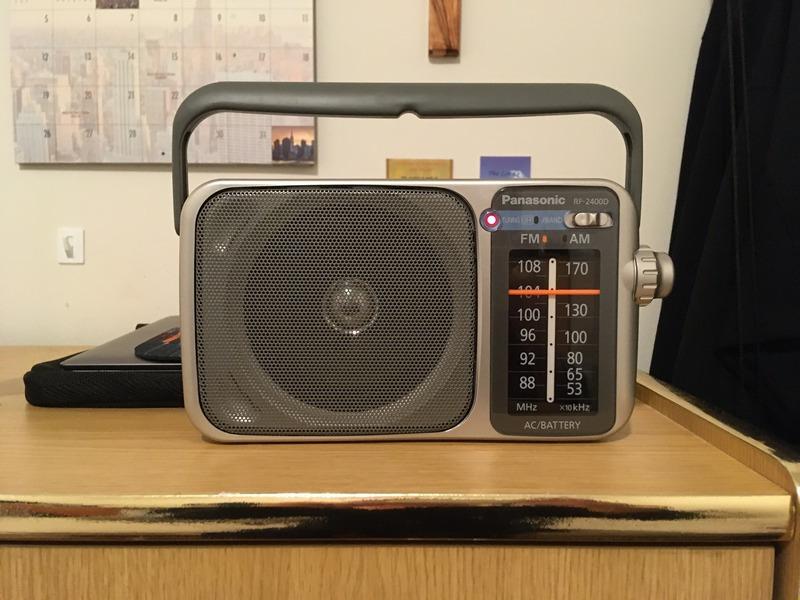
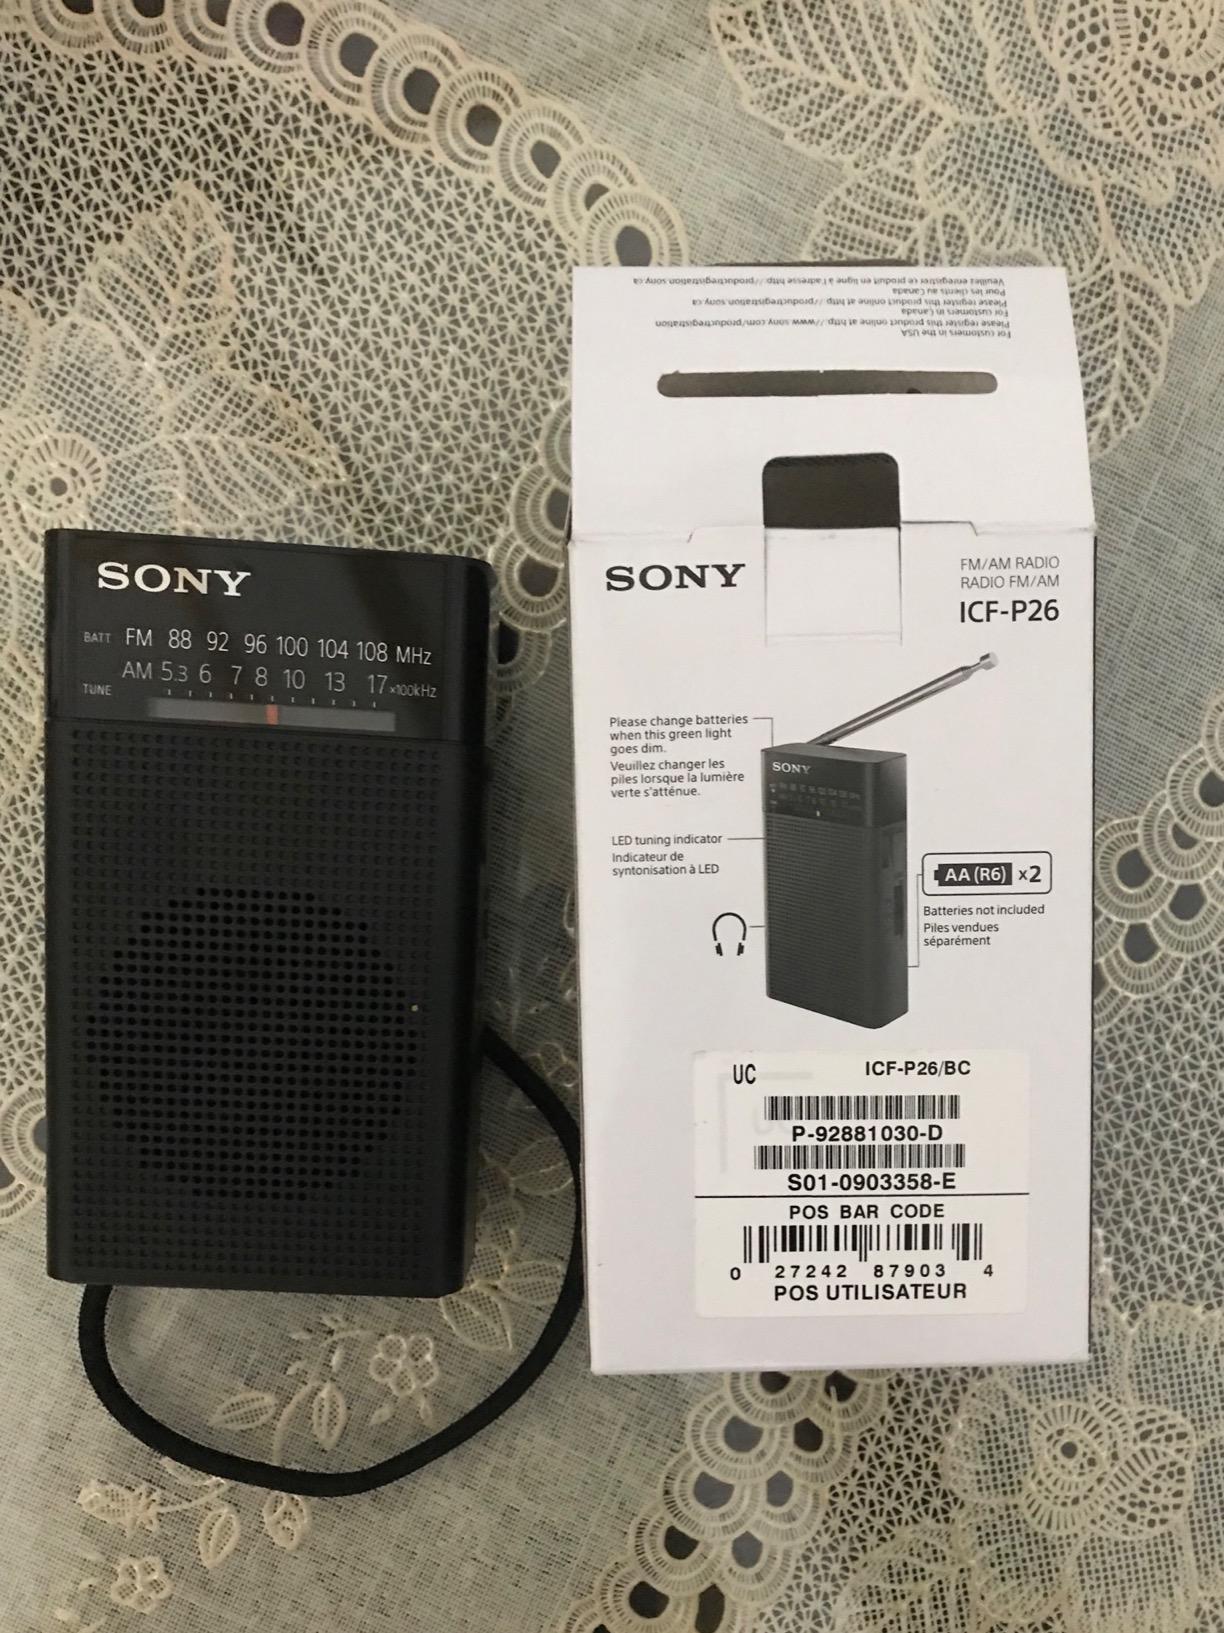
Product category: radio
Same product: no